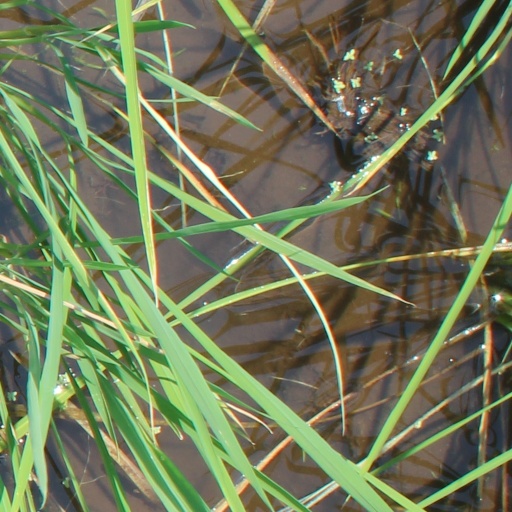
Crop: rice